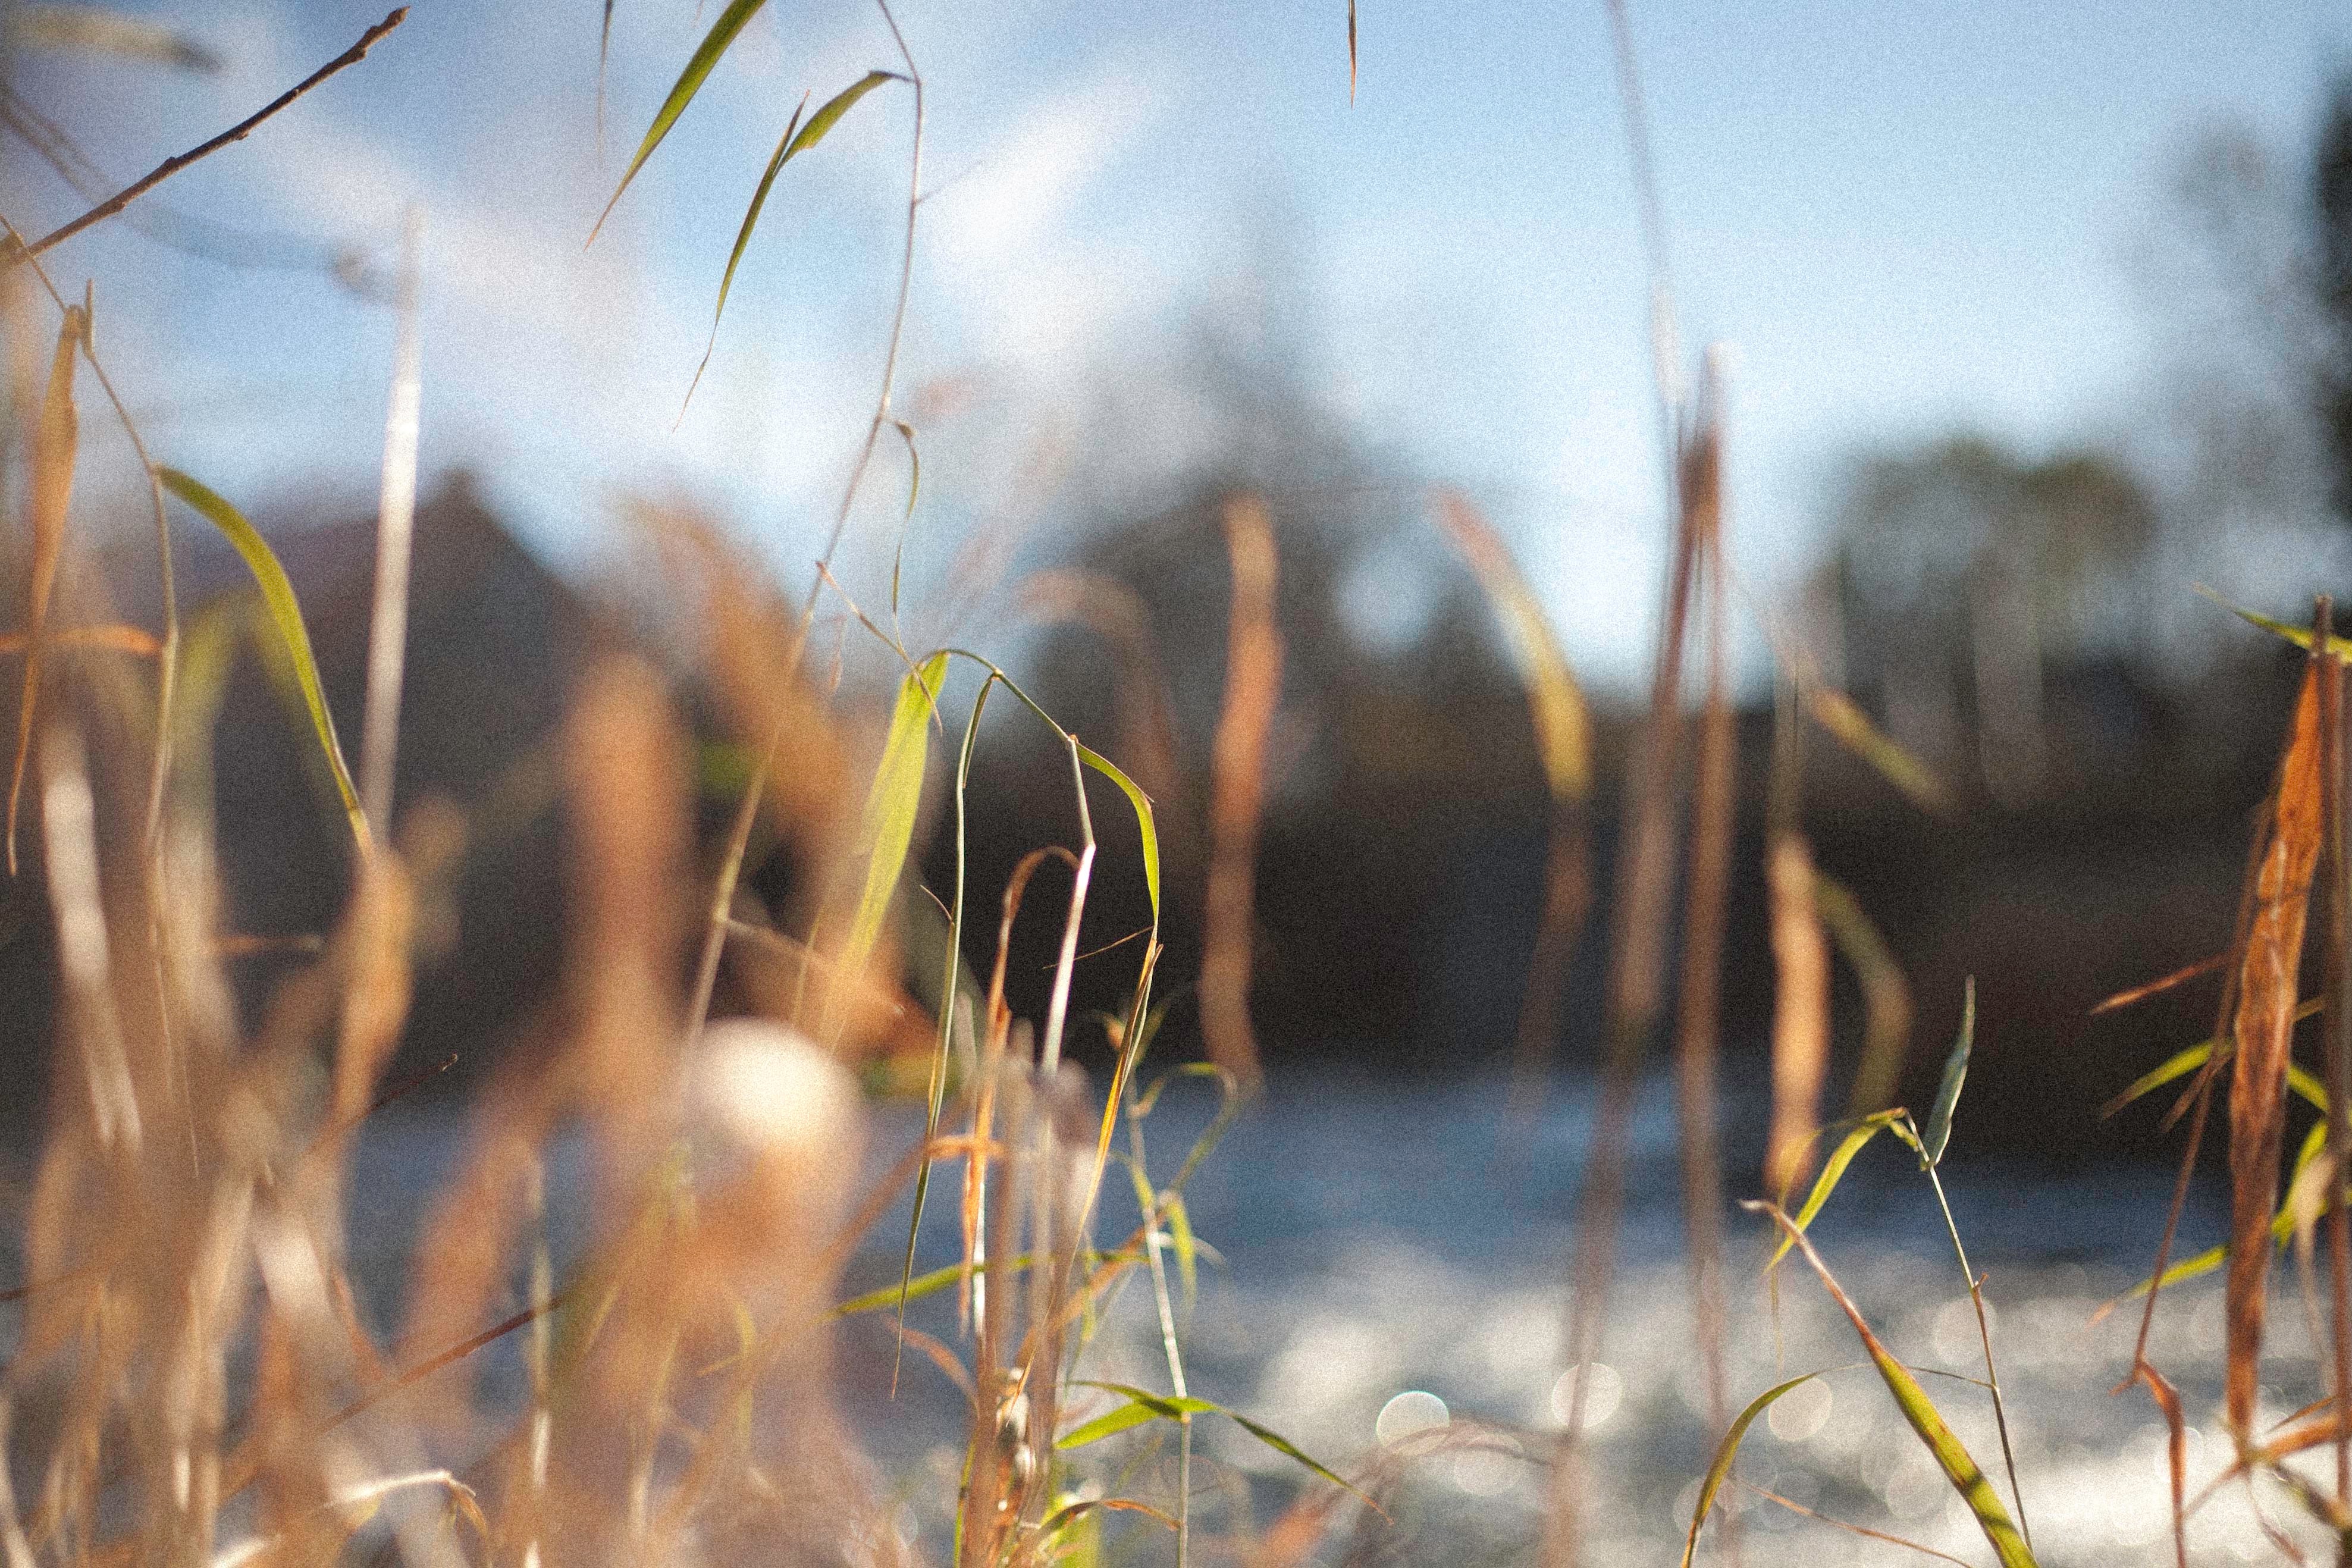
tree, water, nature, forest, grass, branch, plant, sunlight, morning, leaf, flower, reflection, autumn, flora, season, habitat, rural area, natural environment, atmospheric phenomenon, grass family